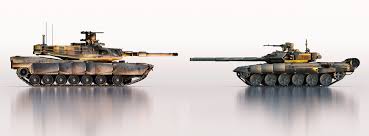
Label: Tank